The Old Way

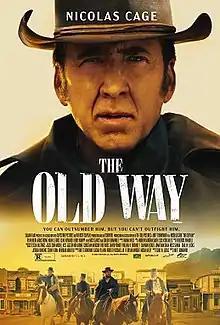
Theatrical release poster

The Old Way is a 2023 American Western film directed by Brett Donowho, from a screenplay by Carl W. Lucas, and starring Nicolas Cage as a retired gunman on a mission to find the outlaws who killed his wife.